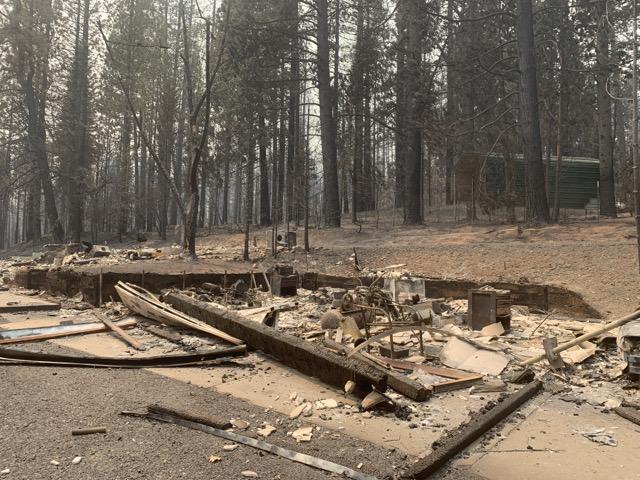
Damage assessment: destroyed